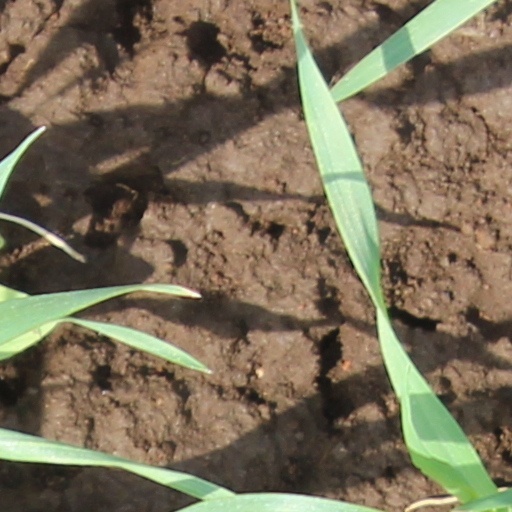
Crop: wheat